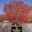
Label: maple_tree